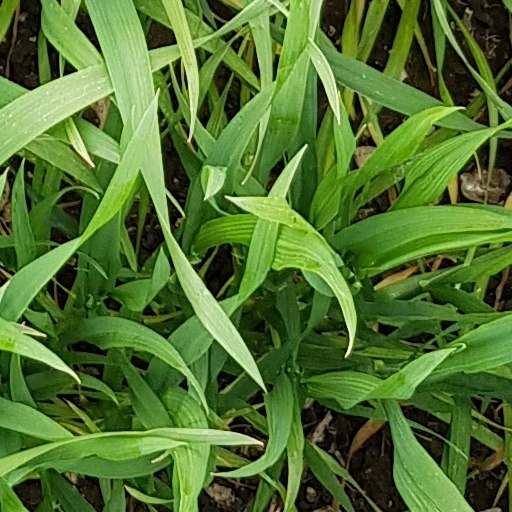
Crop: wheat